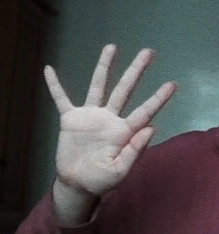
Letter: sheen